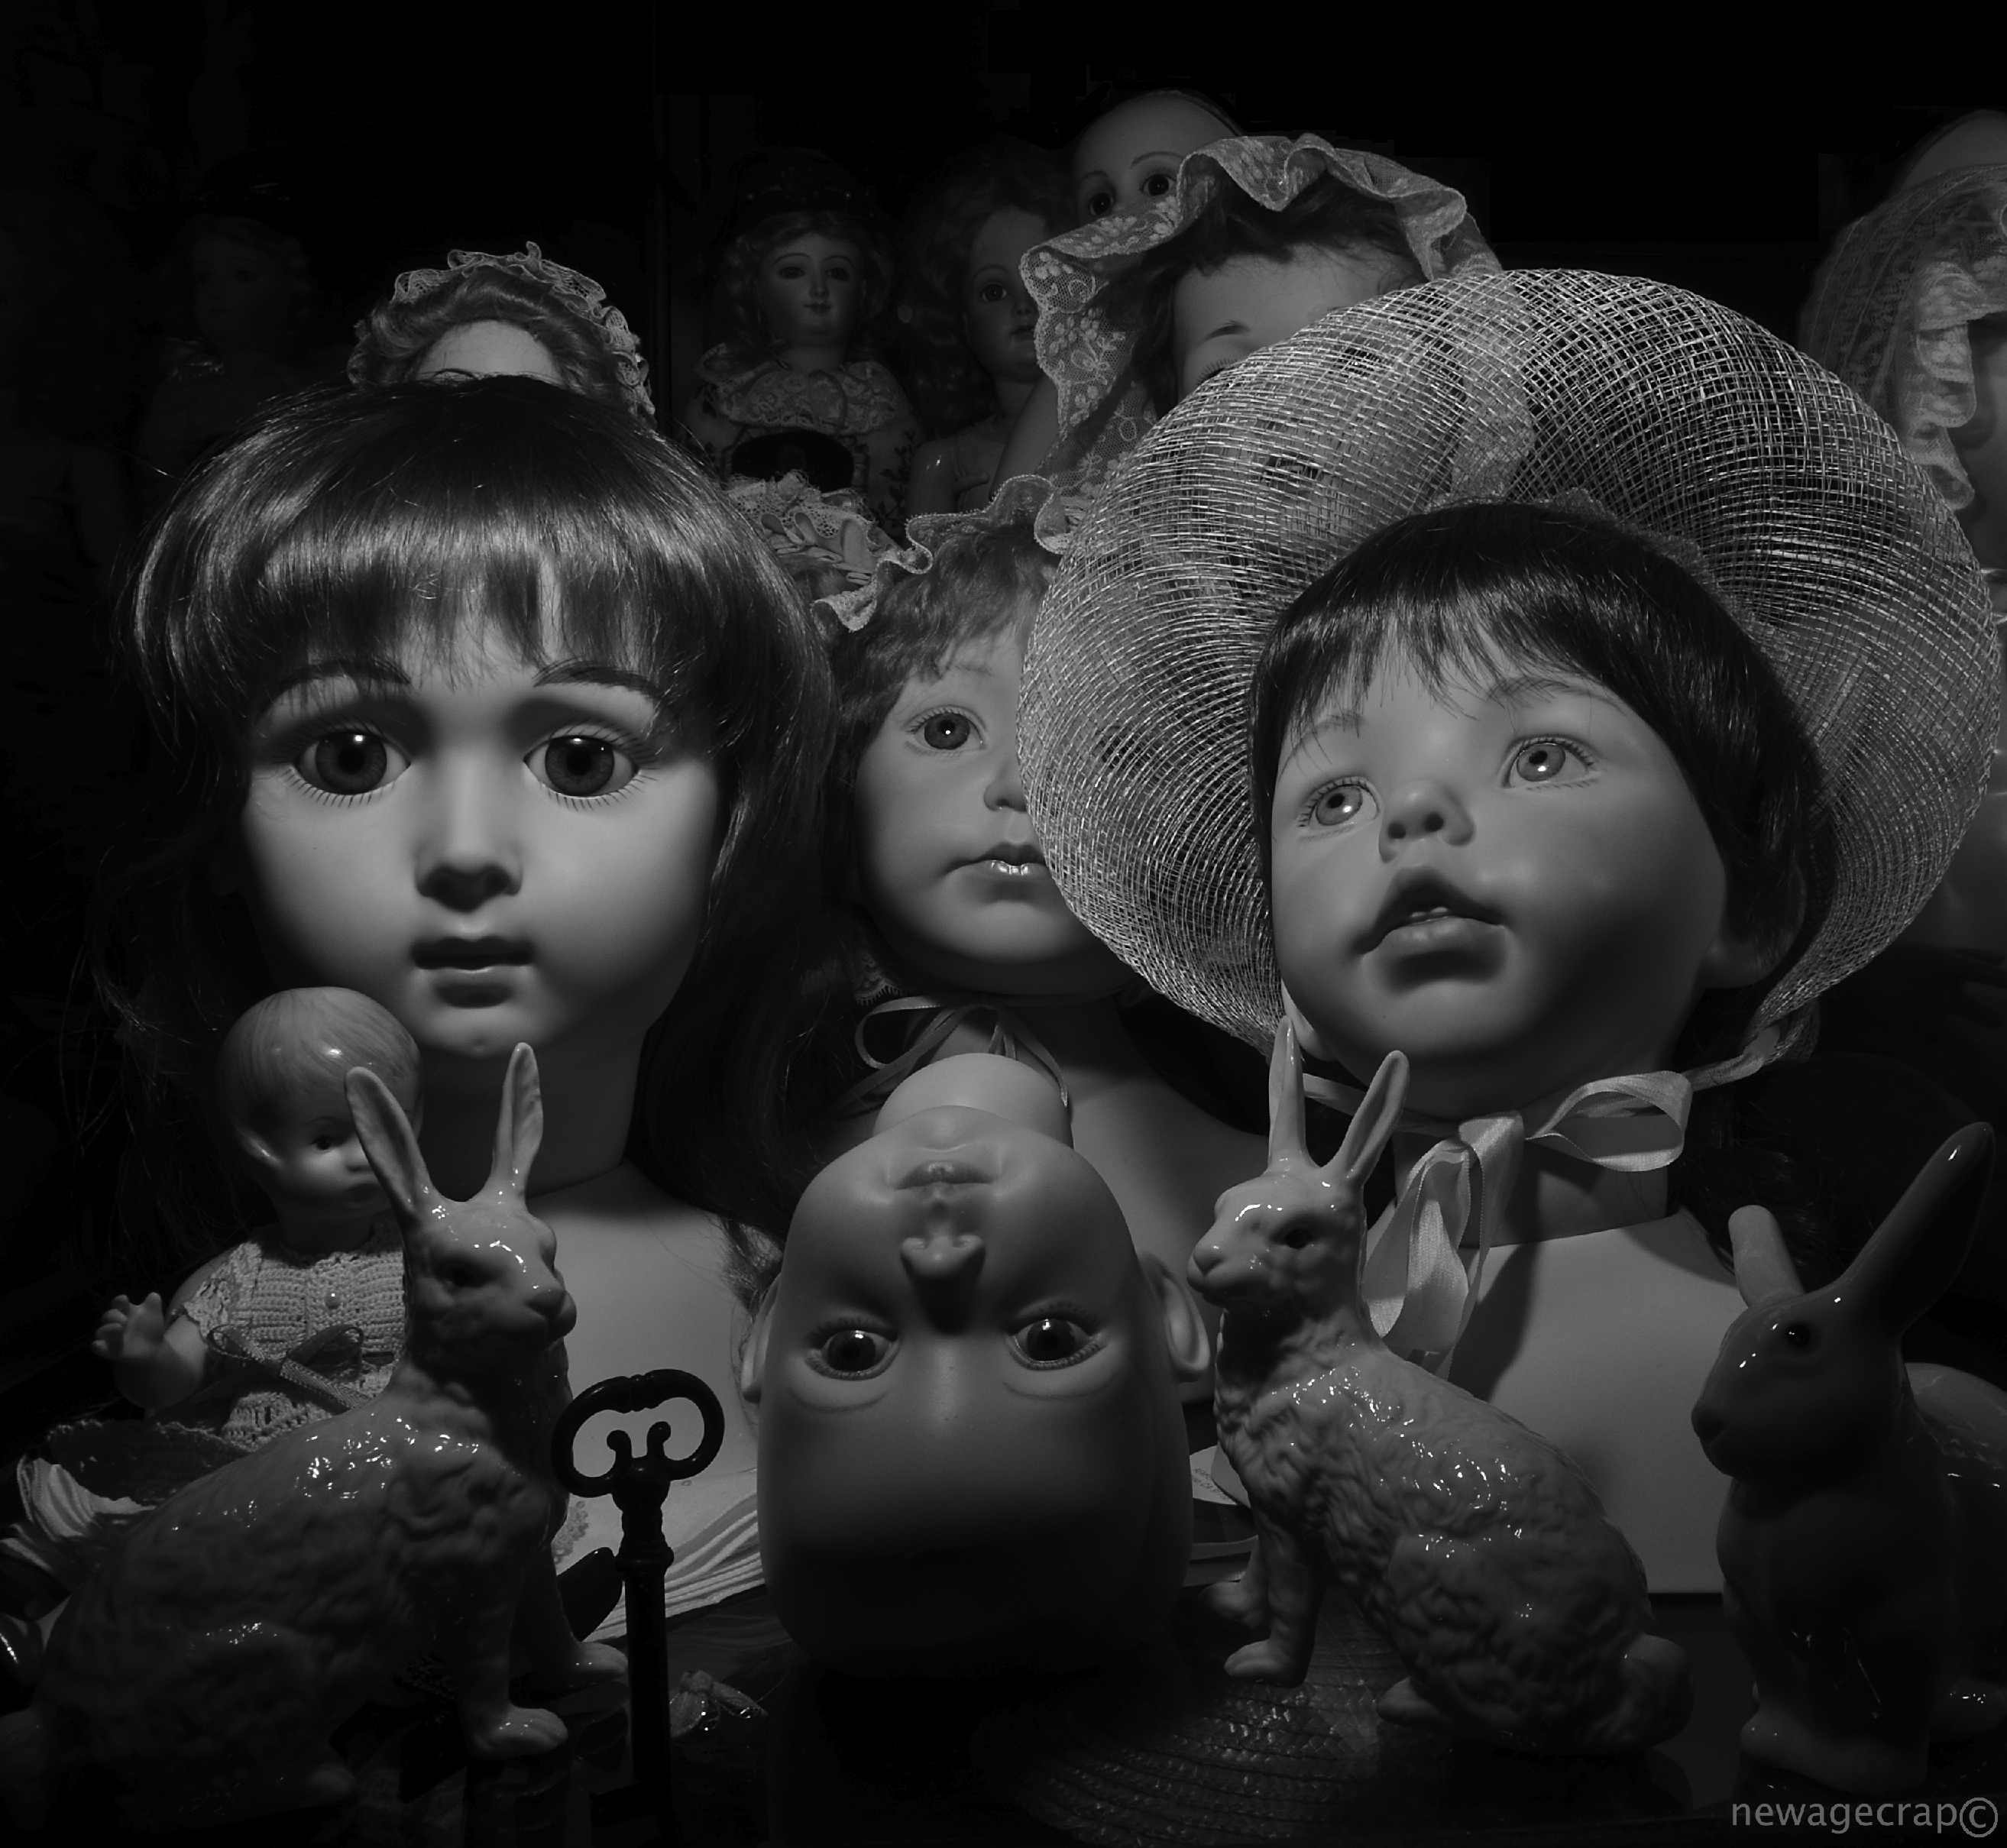
person, black and white, people, photography, portrait, child, darkness, nikon, black, monochrome, california, bw, blackwhite, eye, head, photograph, beauty, image, socal, losangeles, sanfernandovalley, emotion, nikond5100, losangelescounty, northhillscalifornia, curiocabinet, porcelaindolls, europeanporcelaindolls, monochrome photography